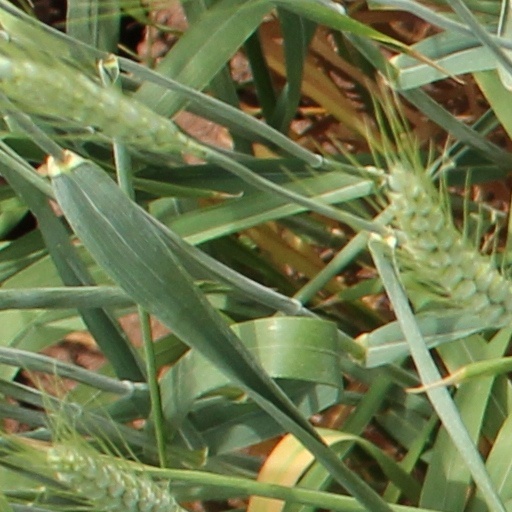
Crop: wheat